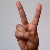
The image shows a hand gesture representing the letter 'V' in Indian Sign Language.